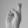
ASL letter: R